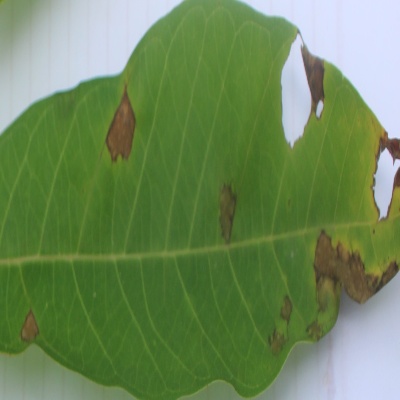
Crop: Cassava
Condition: brown spot